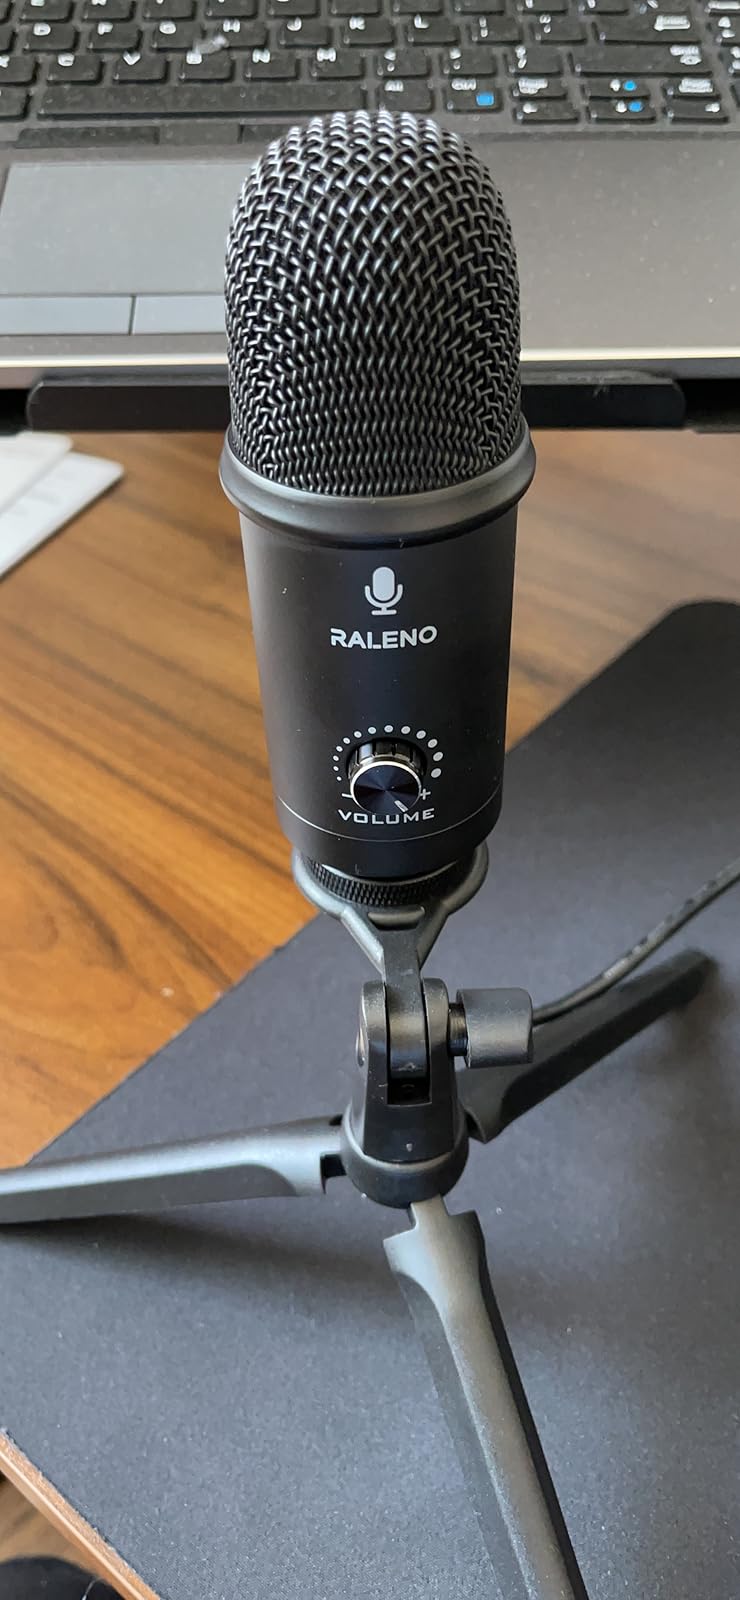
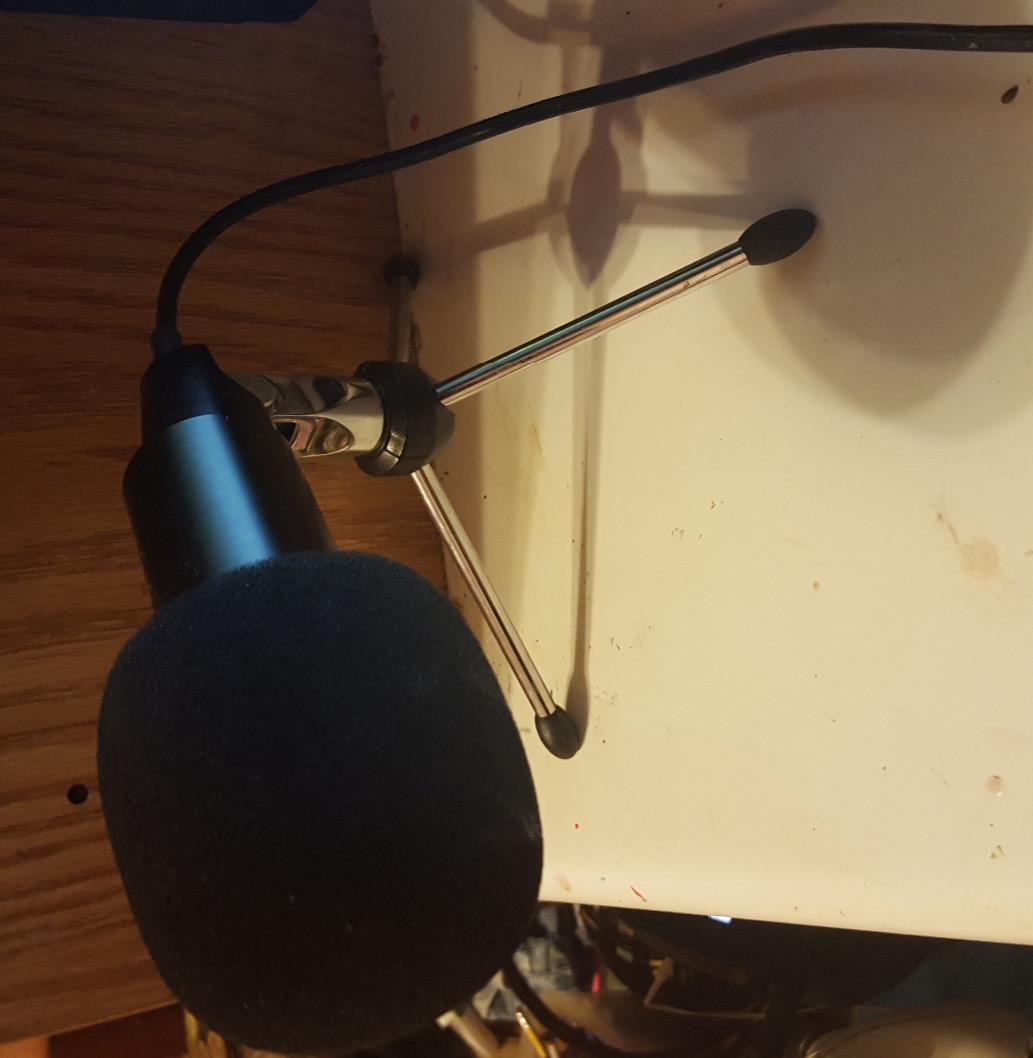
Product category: microphone
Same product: no